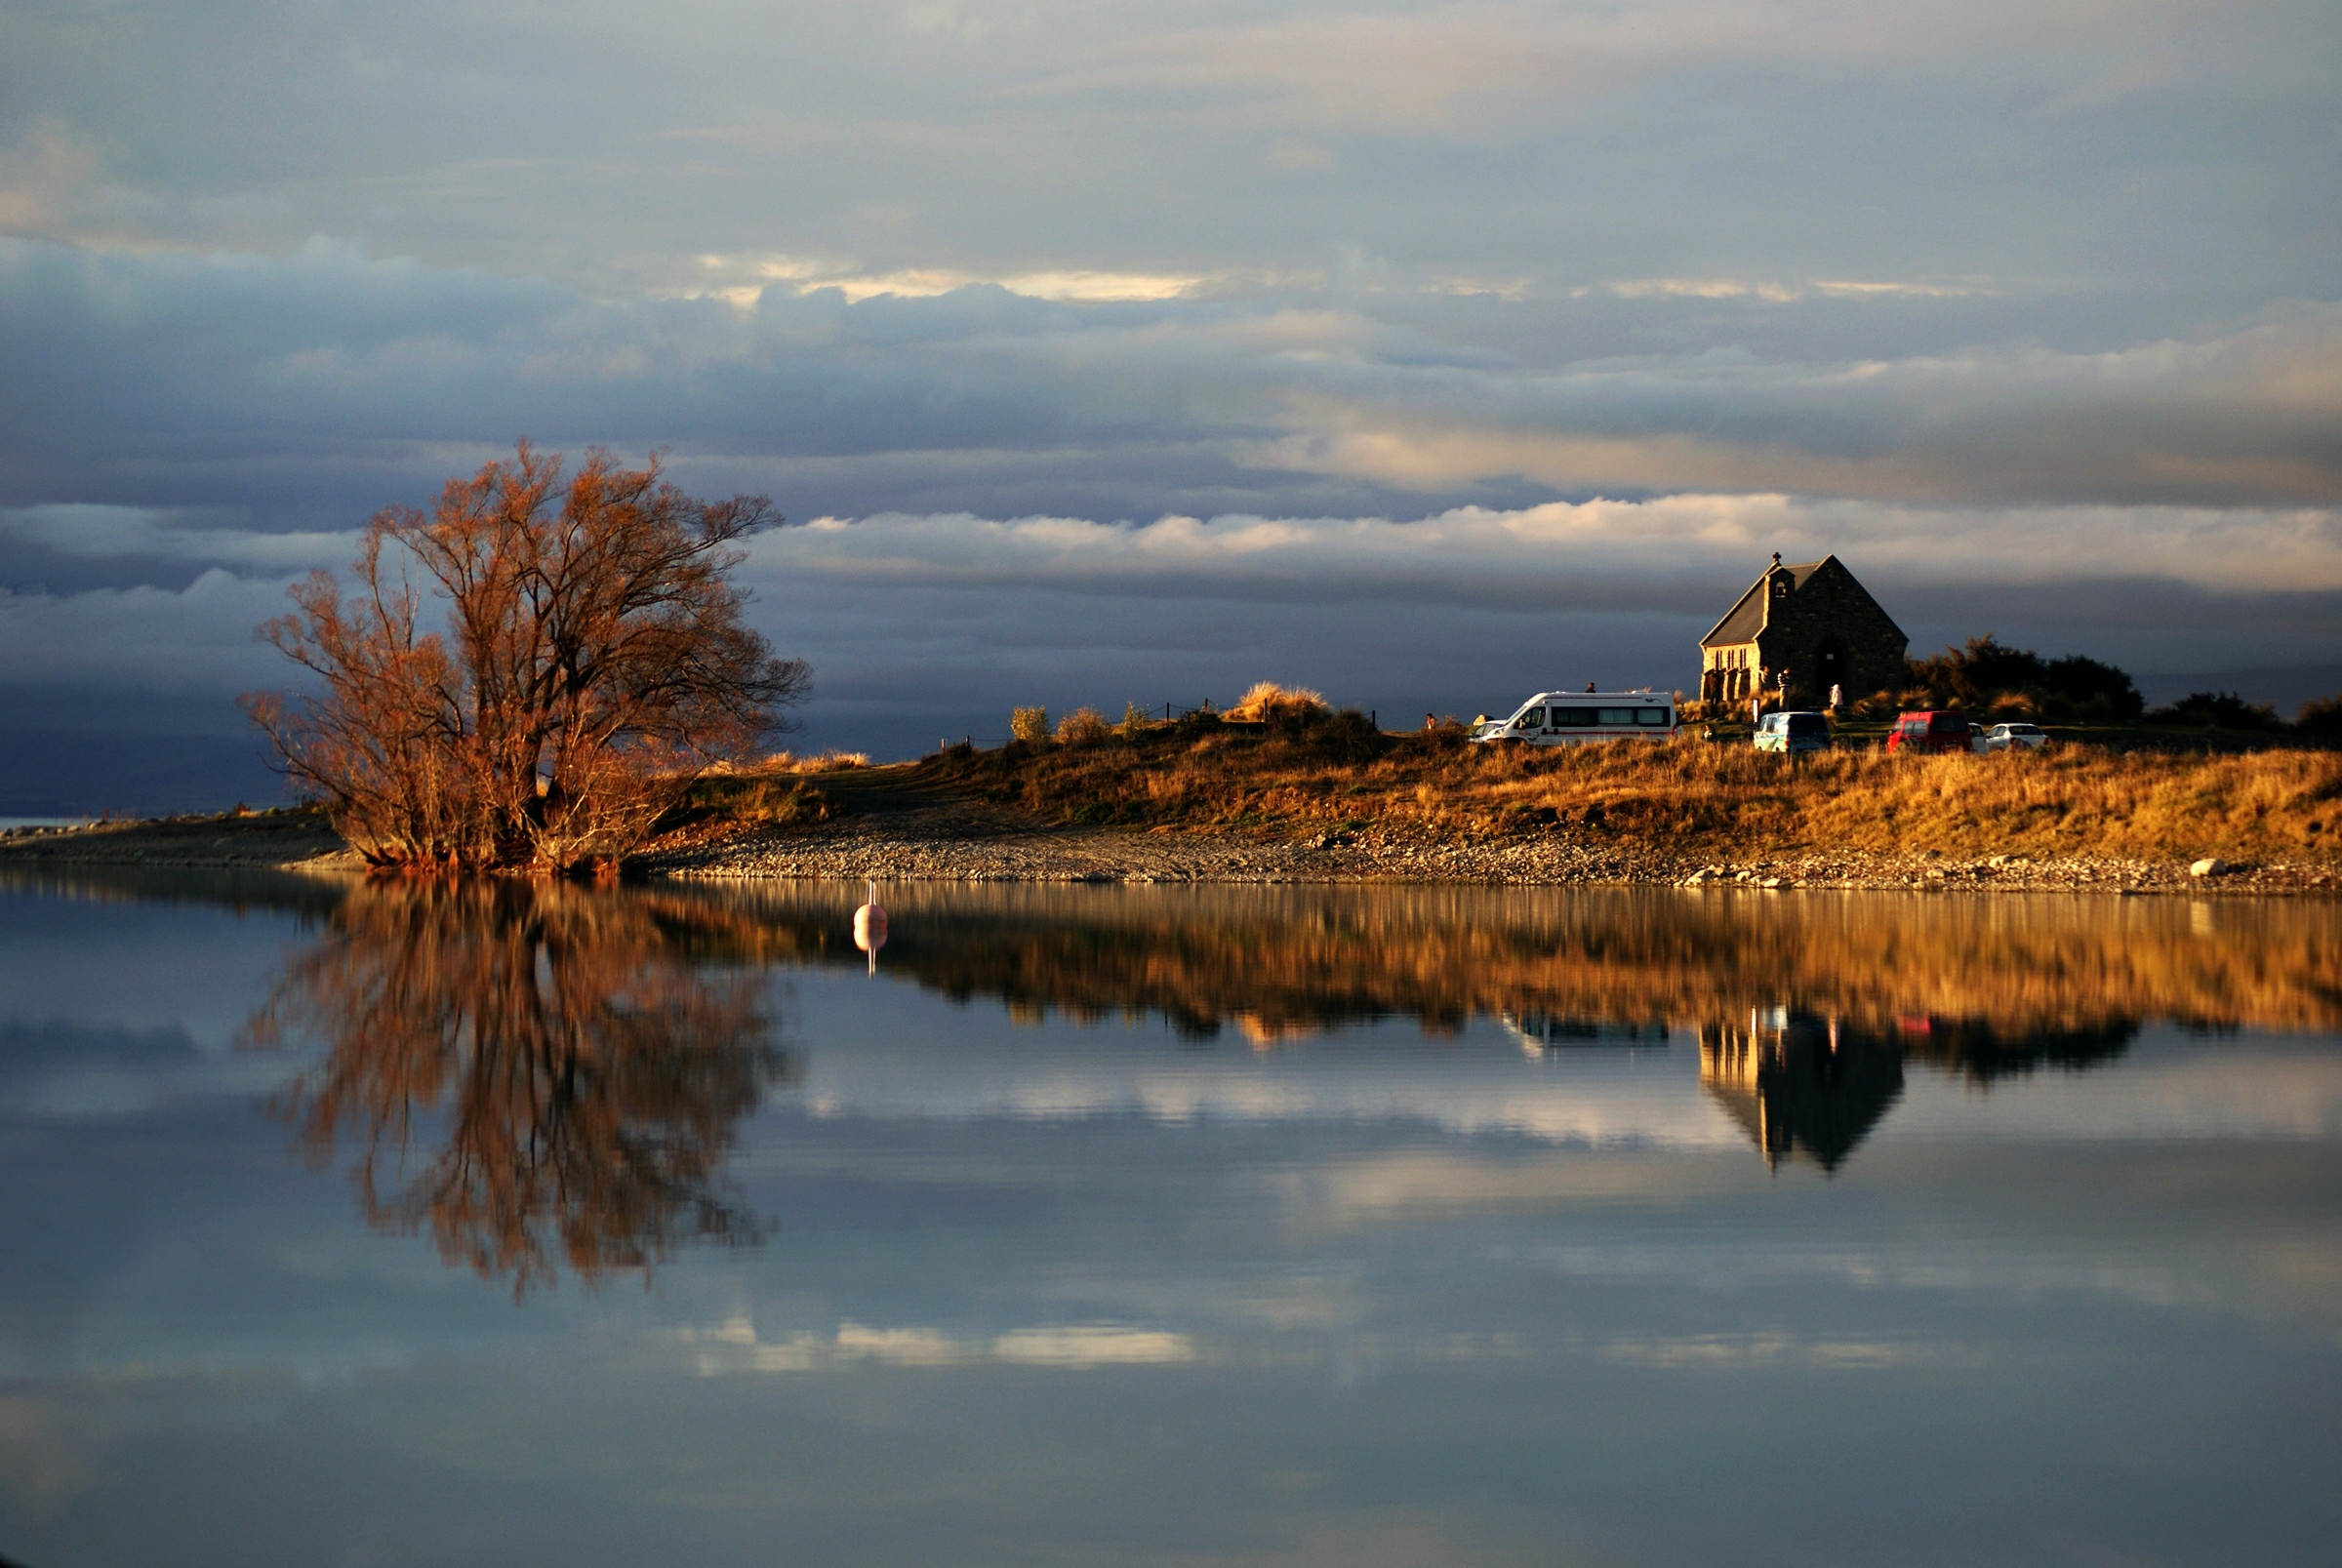
landscape, sea, coast, tree, water, nature, ocean, horizon, mountain, winter, cloud, sky, sunrise, sunset, sunlight, cloudy, morning, shore, lake, dawn, river, dusk, evening, reflection, autumn, season, newzealand, day, lakes, canterbury, laketekapo, pwfall, loch, atmospheric phenomenon